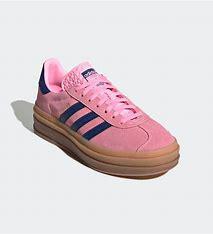
Brand: Adidas
Model: Gazelle Bold